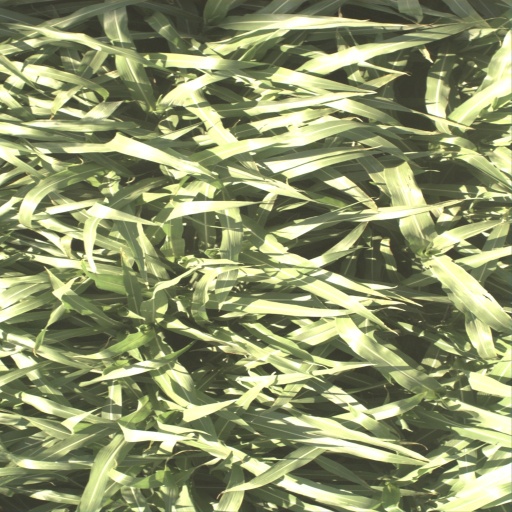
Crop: sorghum